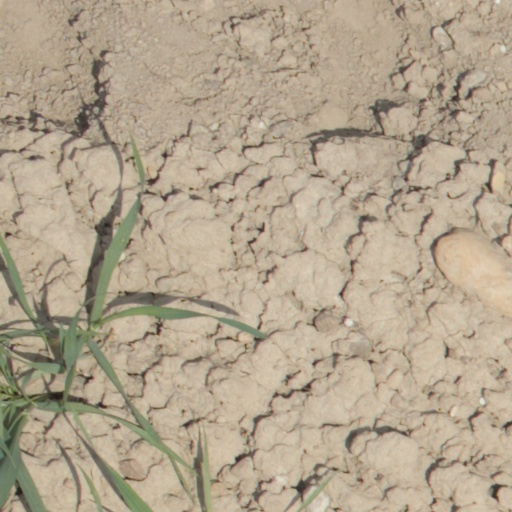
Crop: wheat